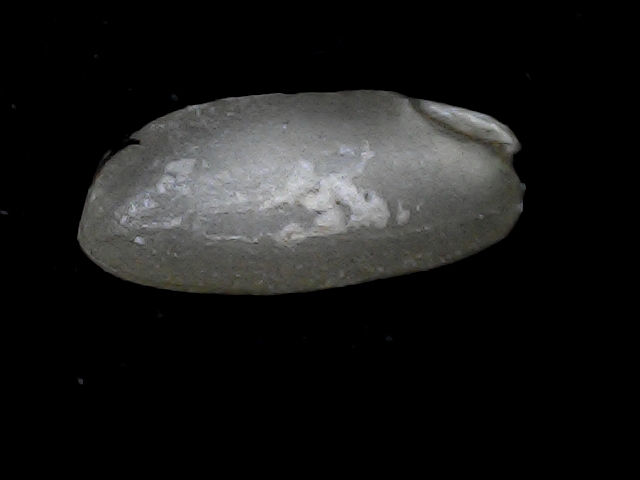
Rice variety: BD79